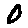
Label: 0